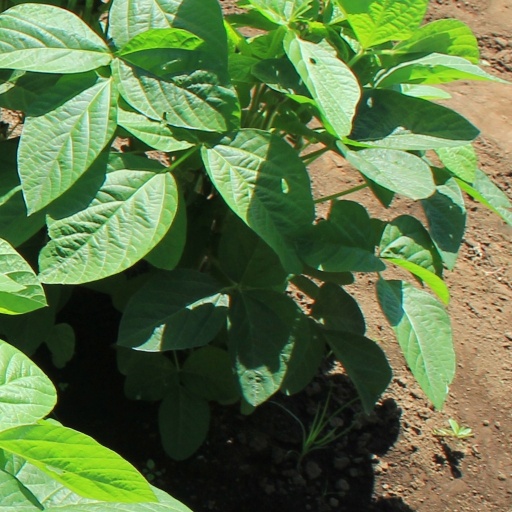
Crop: soybean